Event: Nepal Earthquake
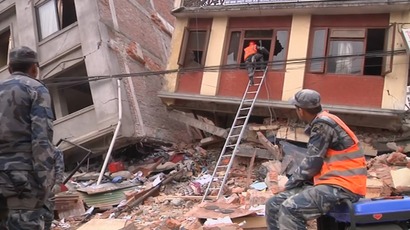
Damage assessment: damage